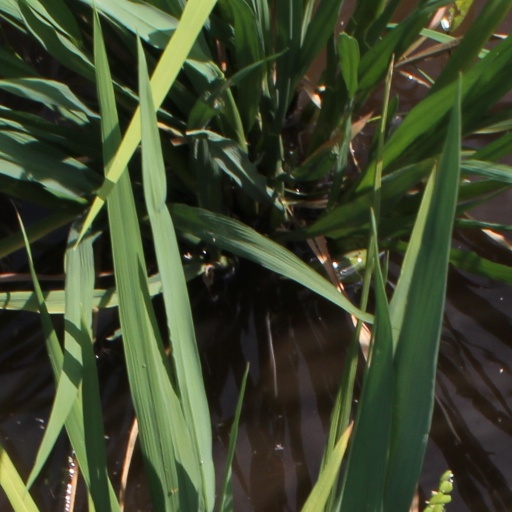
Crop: rice